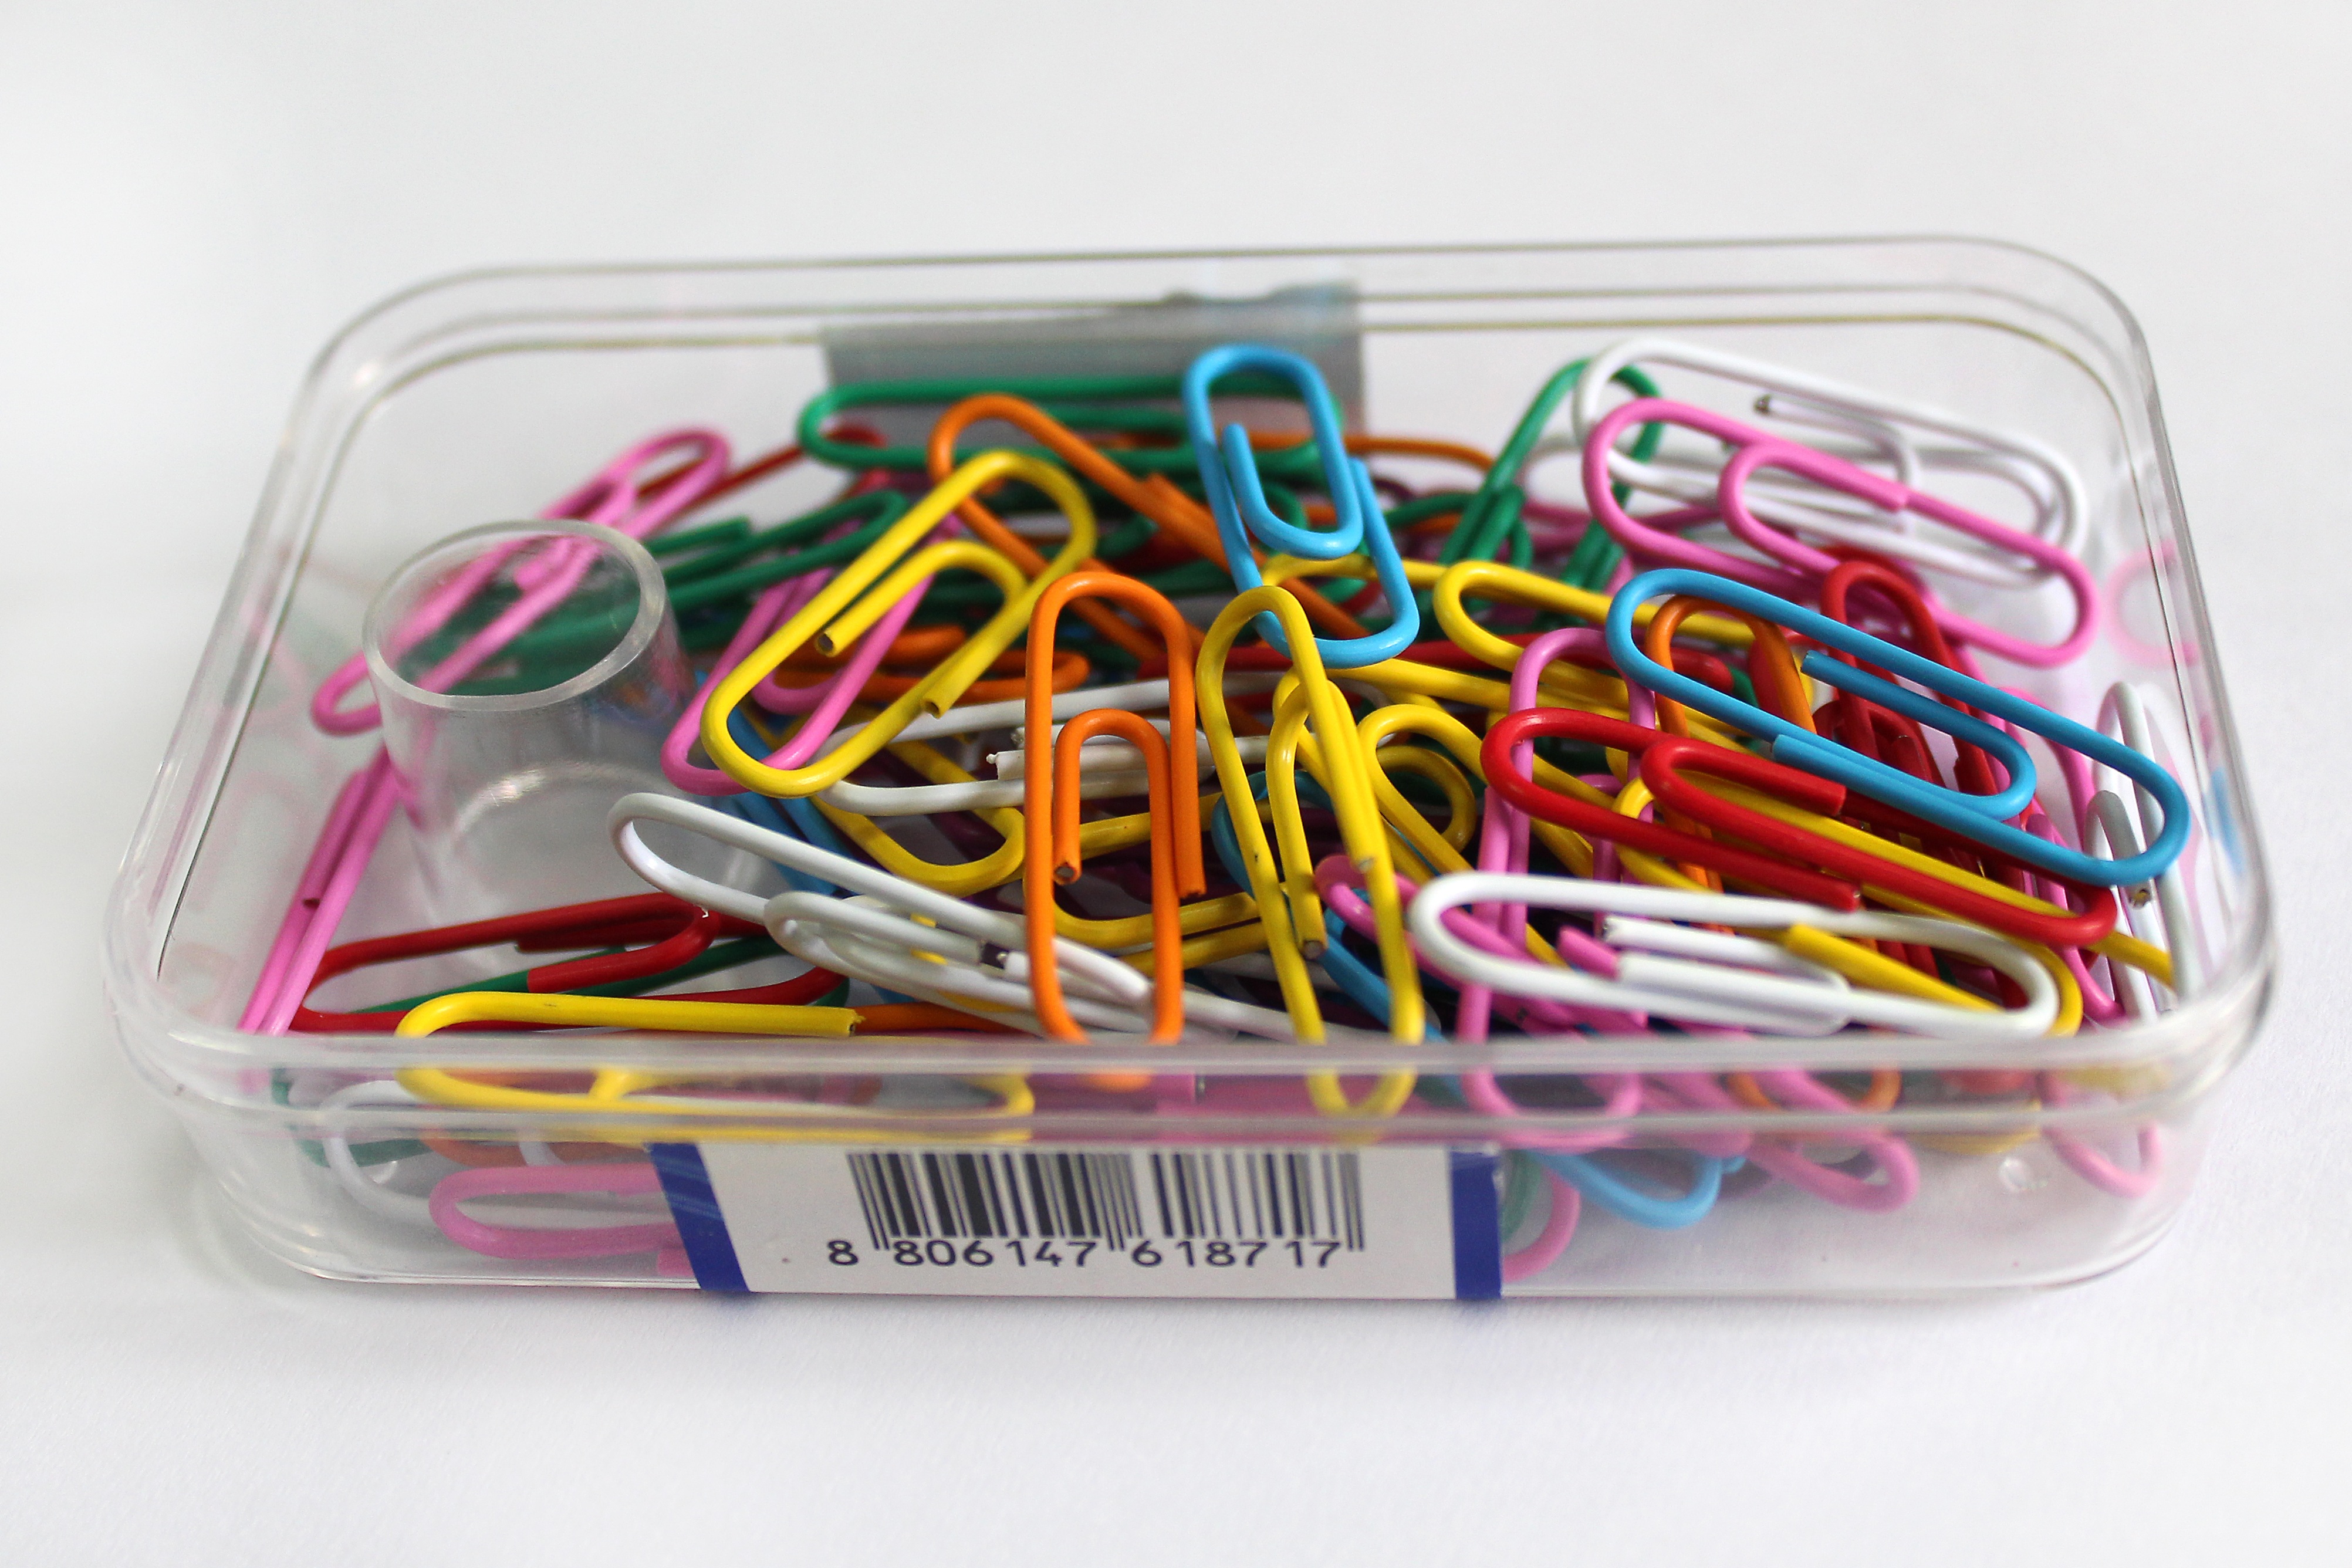
equipment, office, business, note, paperclip, art, stationery, document, attachment, paper clips, clips, electrical wiring